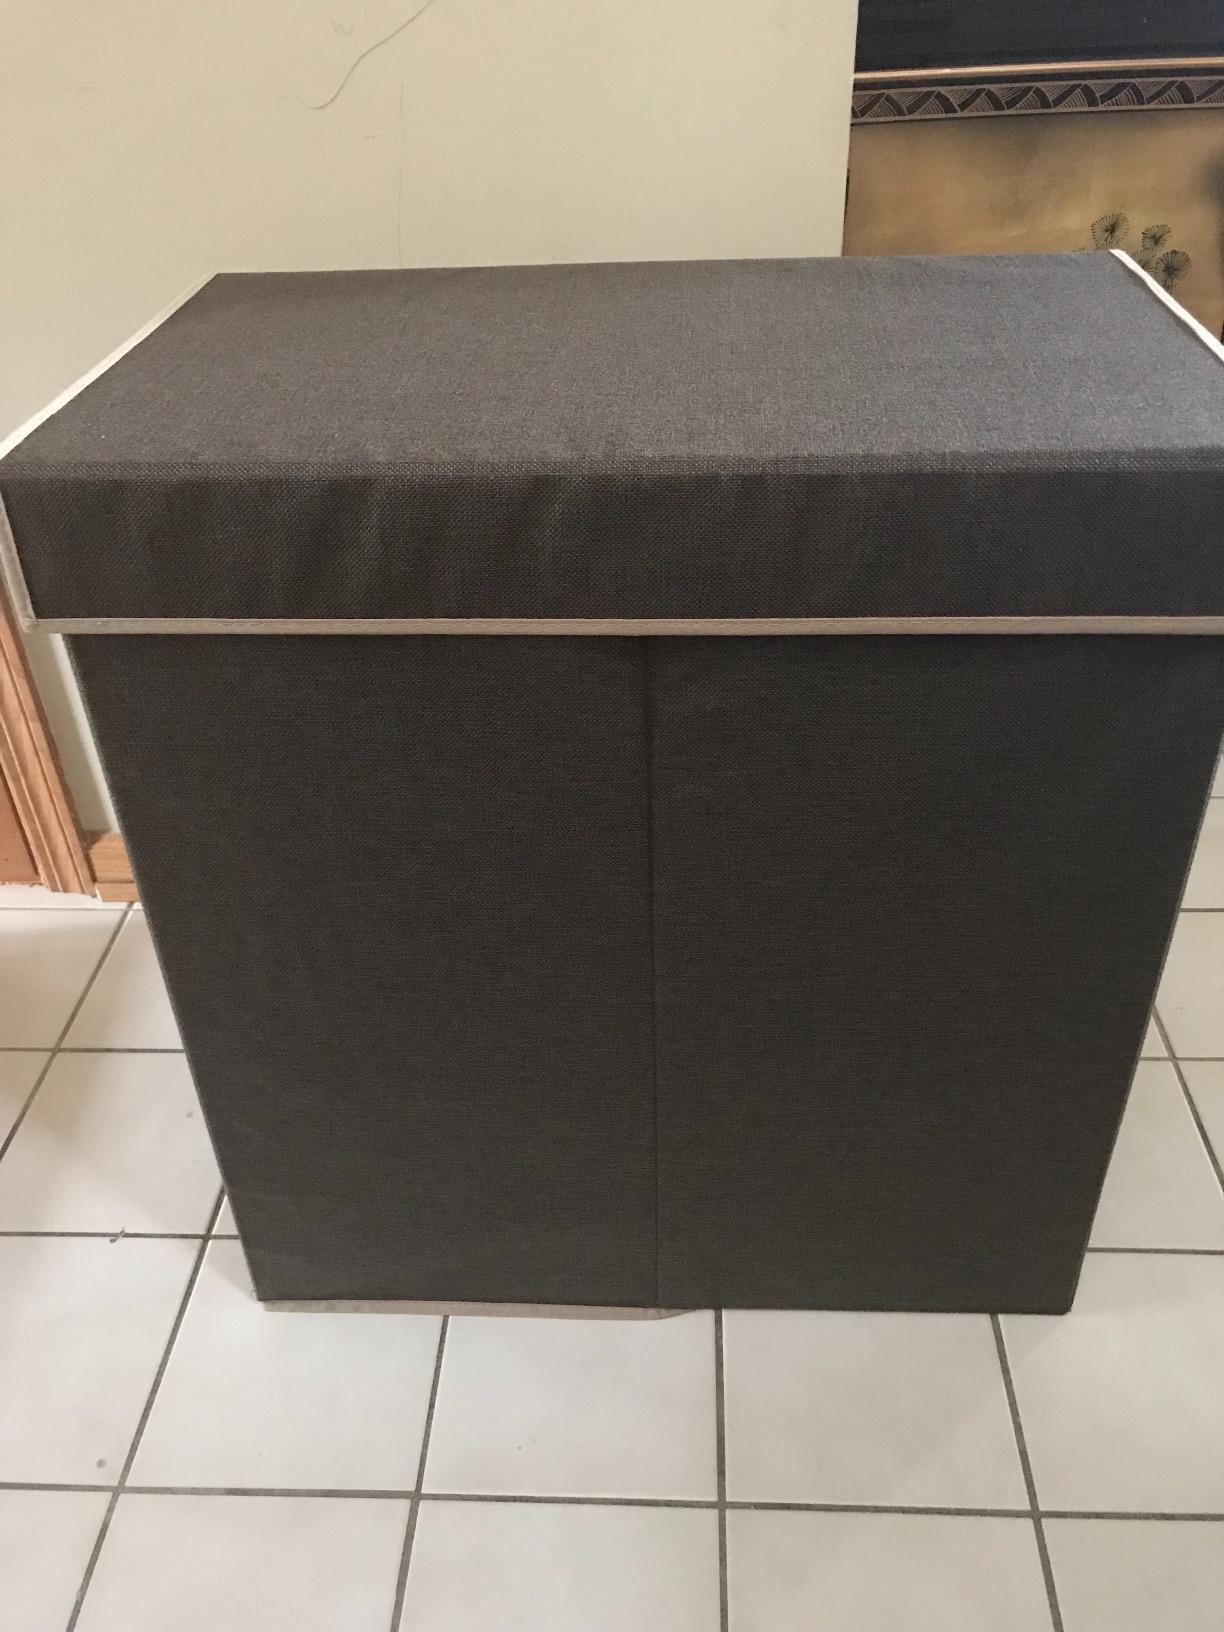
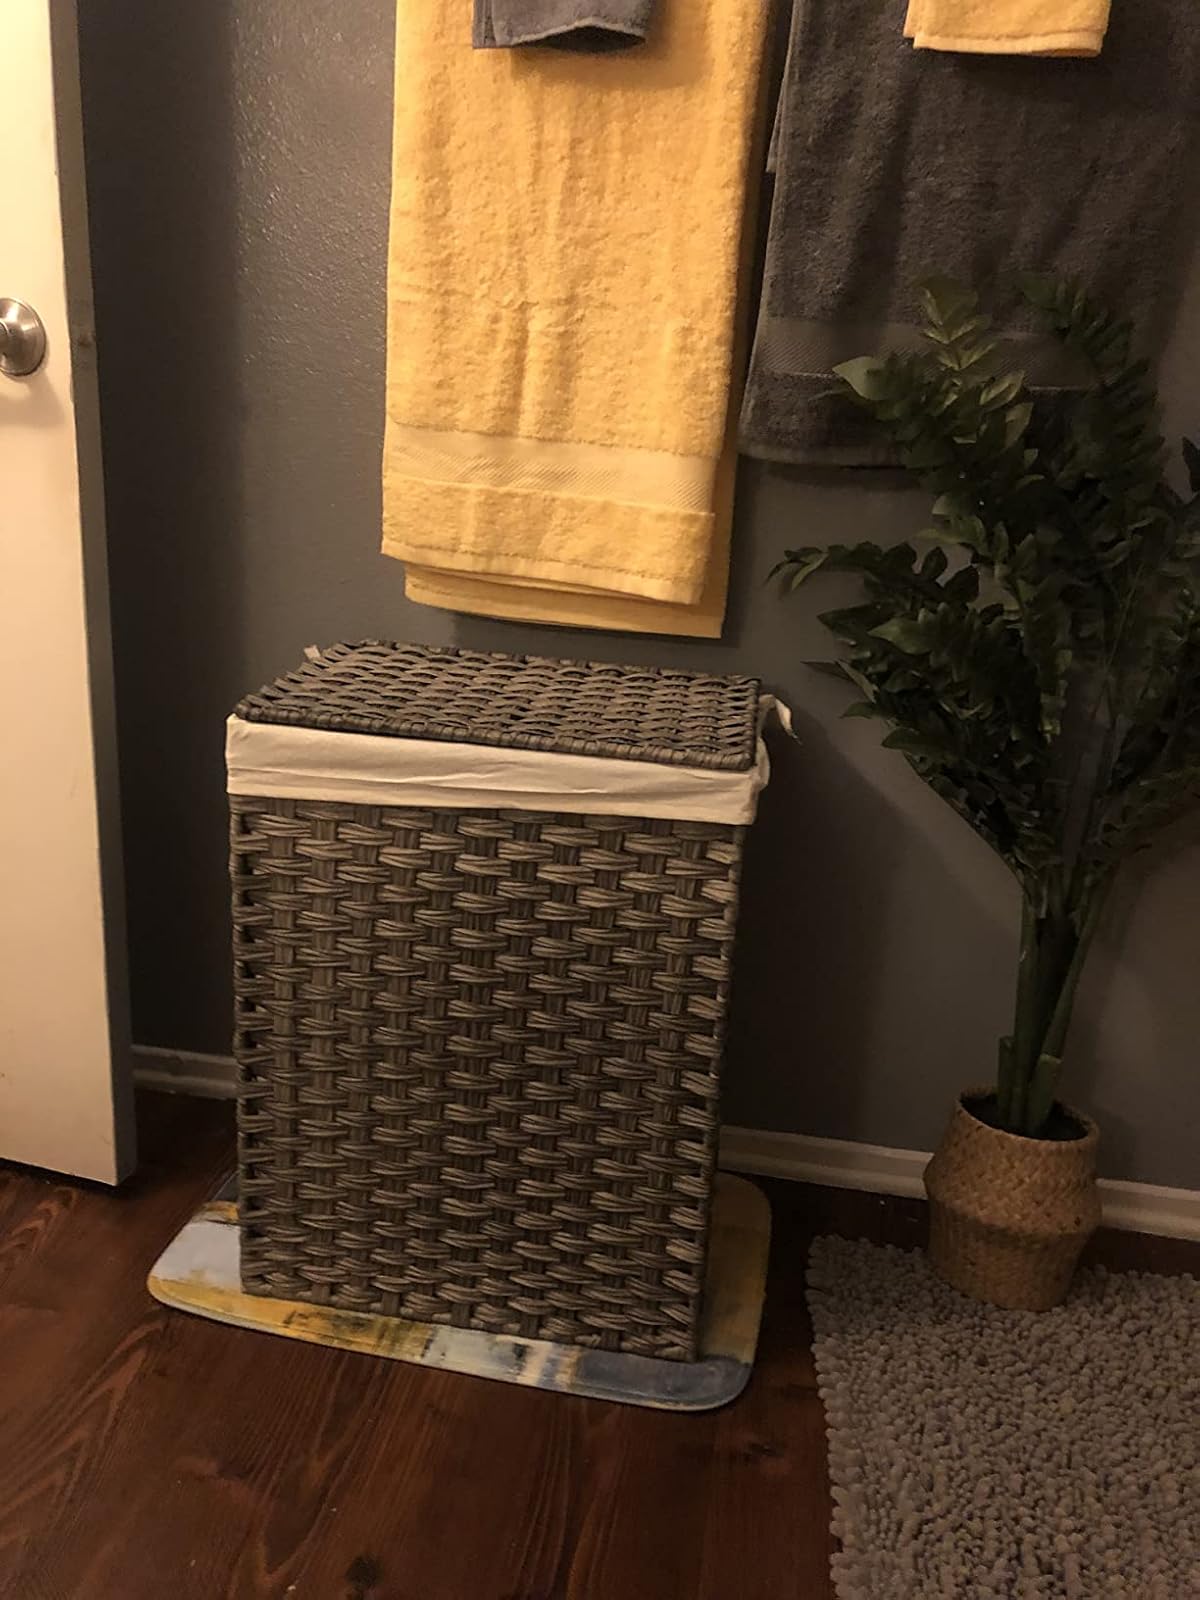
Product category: items_hamper
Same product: no